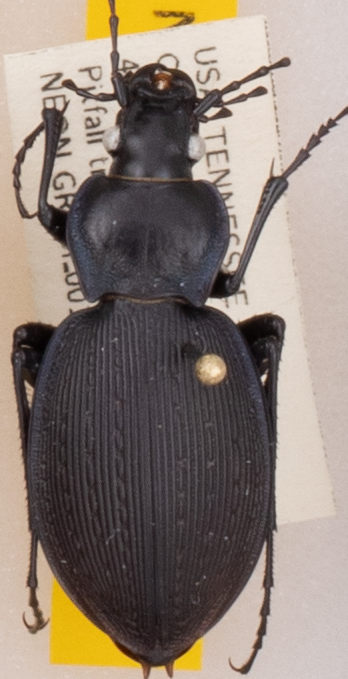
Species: Carabus goryi
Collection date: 2022-05-24
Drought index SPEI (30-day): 0.302
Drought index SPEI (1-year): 0.662
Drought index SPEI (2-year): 1.34